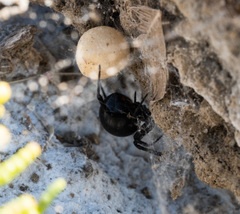
Species: Lactrodectus_hesperus